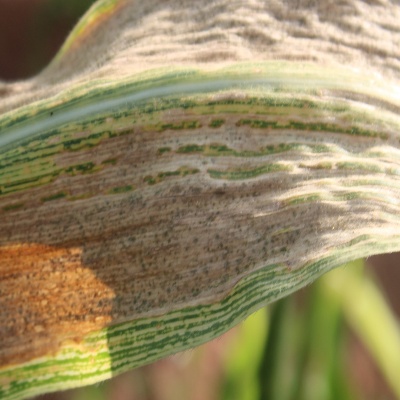
Crop: Maize
Condition: leaf blight